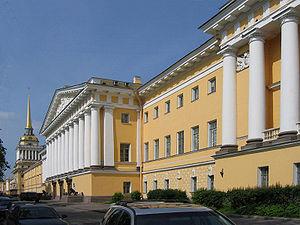
Les styles architecturaux à Saint-Pétersbourg forment une polyphonie harmonieuse qui a fait de cette ville la première grande ville moderne sur le territoire de l'Empire russe.